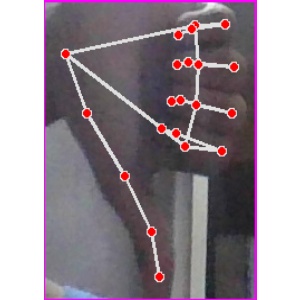
अक्षर: फ